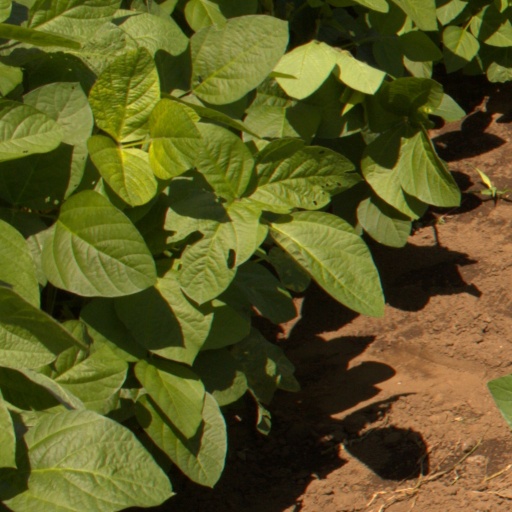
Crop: soybean